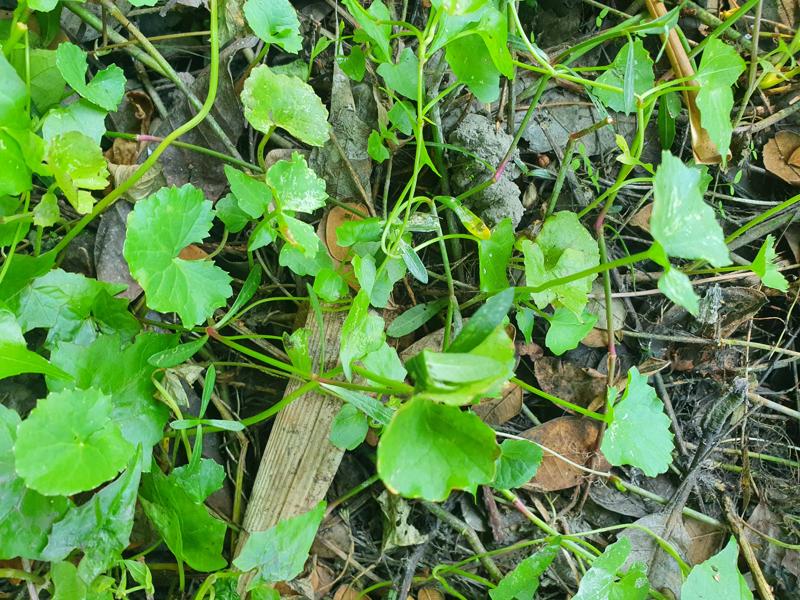
Weed species: Centella asiatica